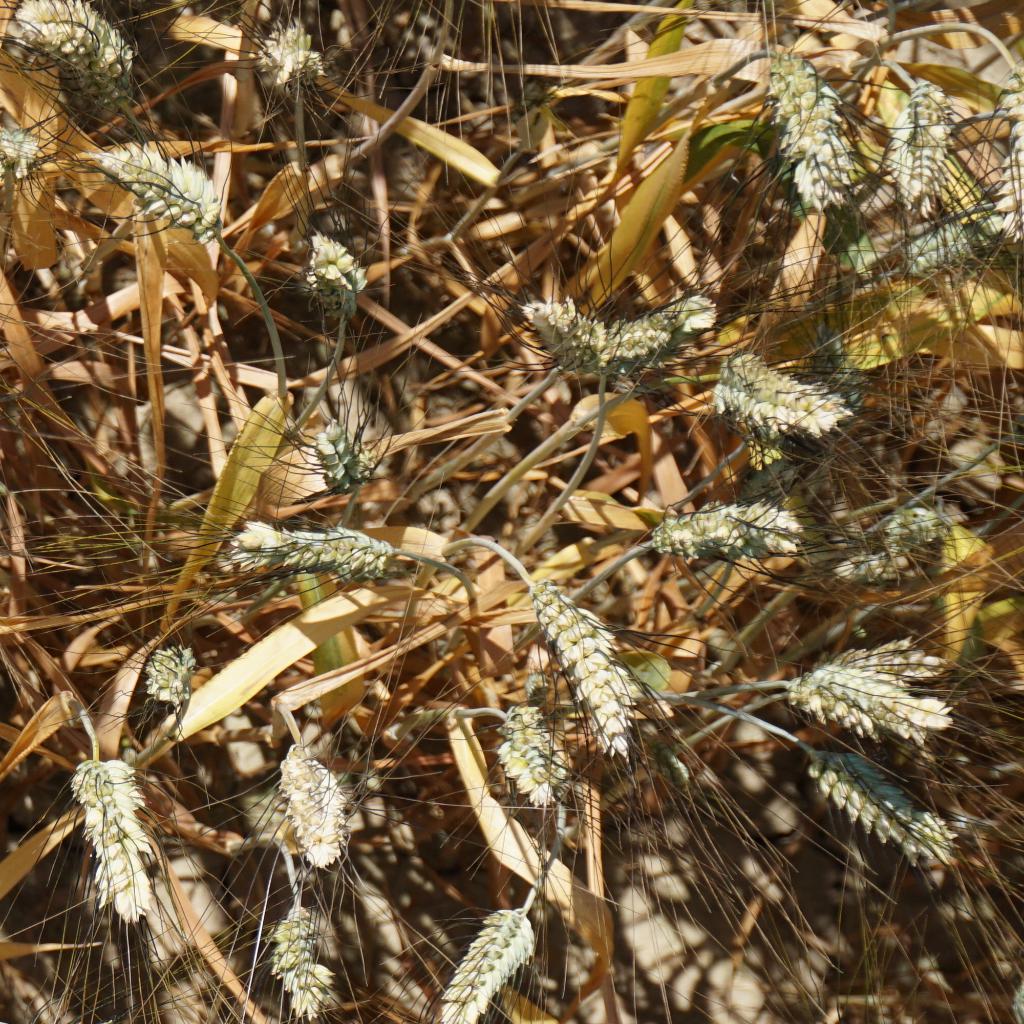
Country: France
Location: Gréoux
Wheat development stage: Filling - Ripening